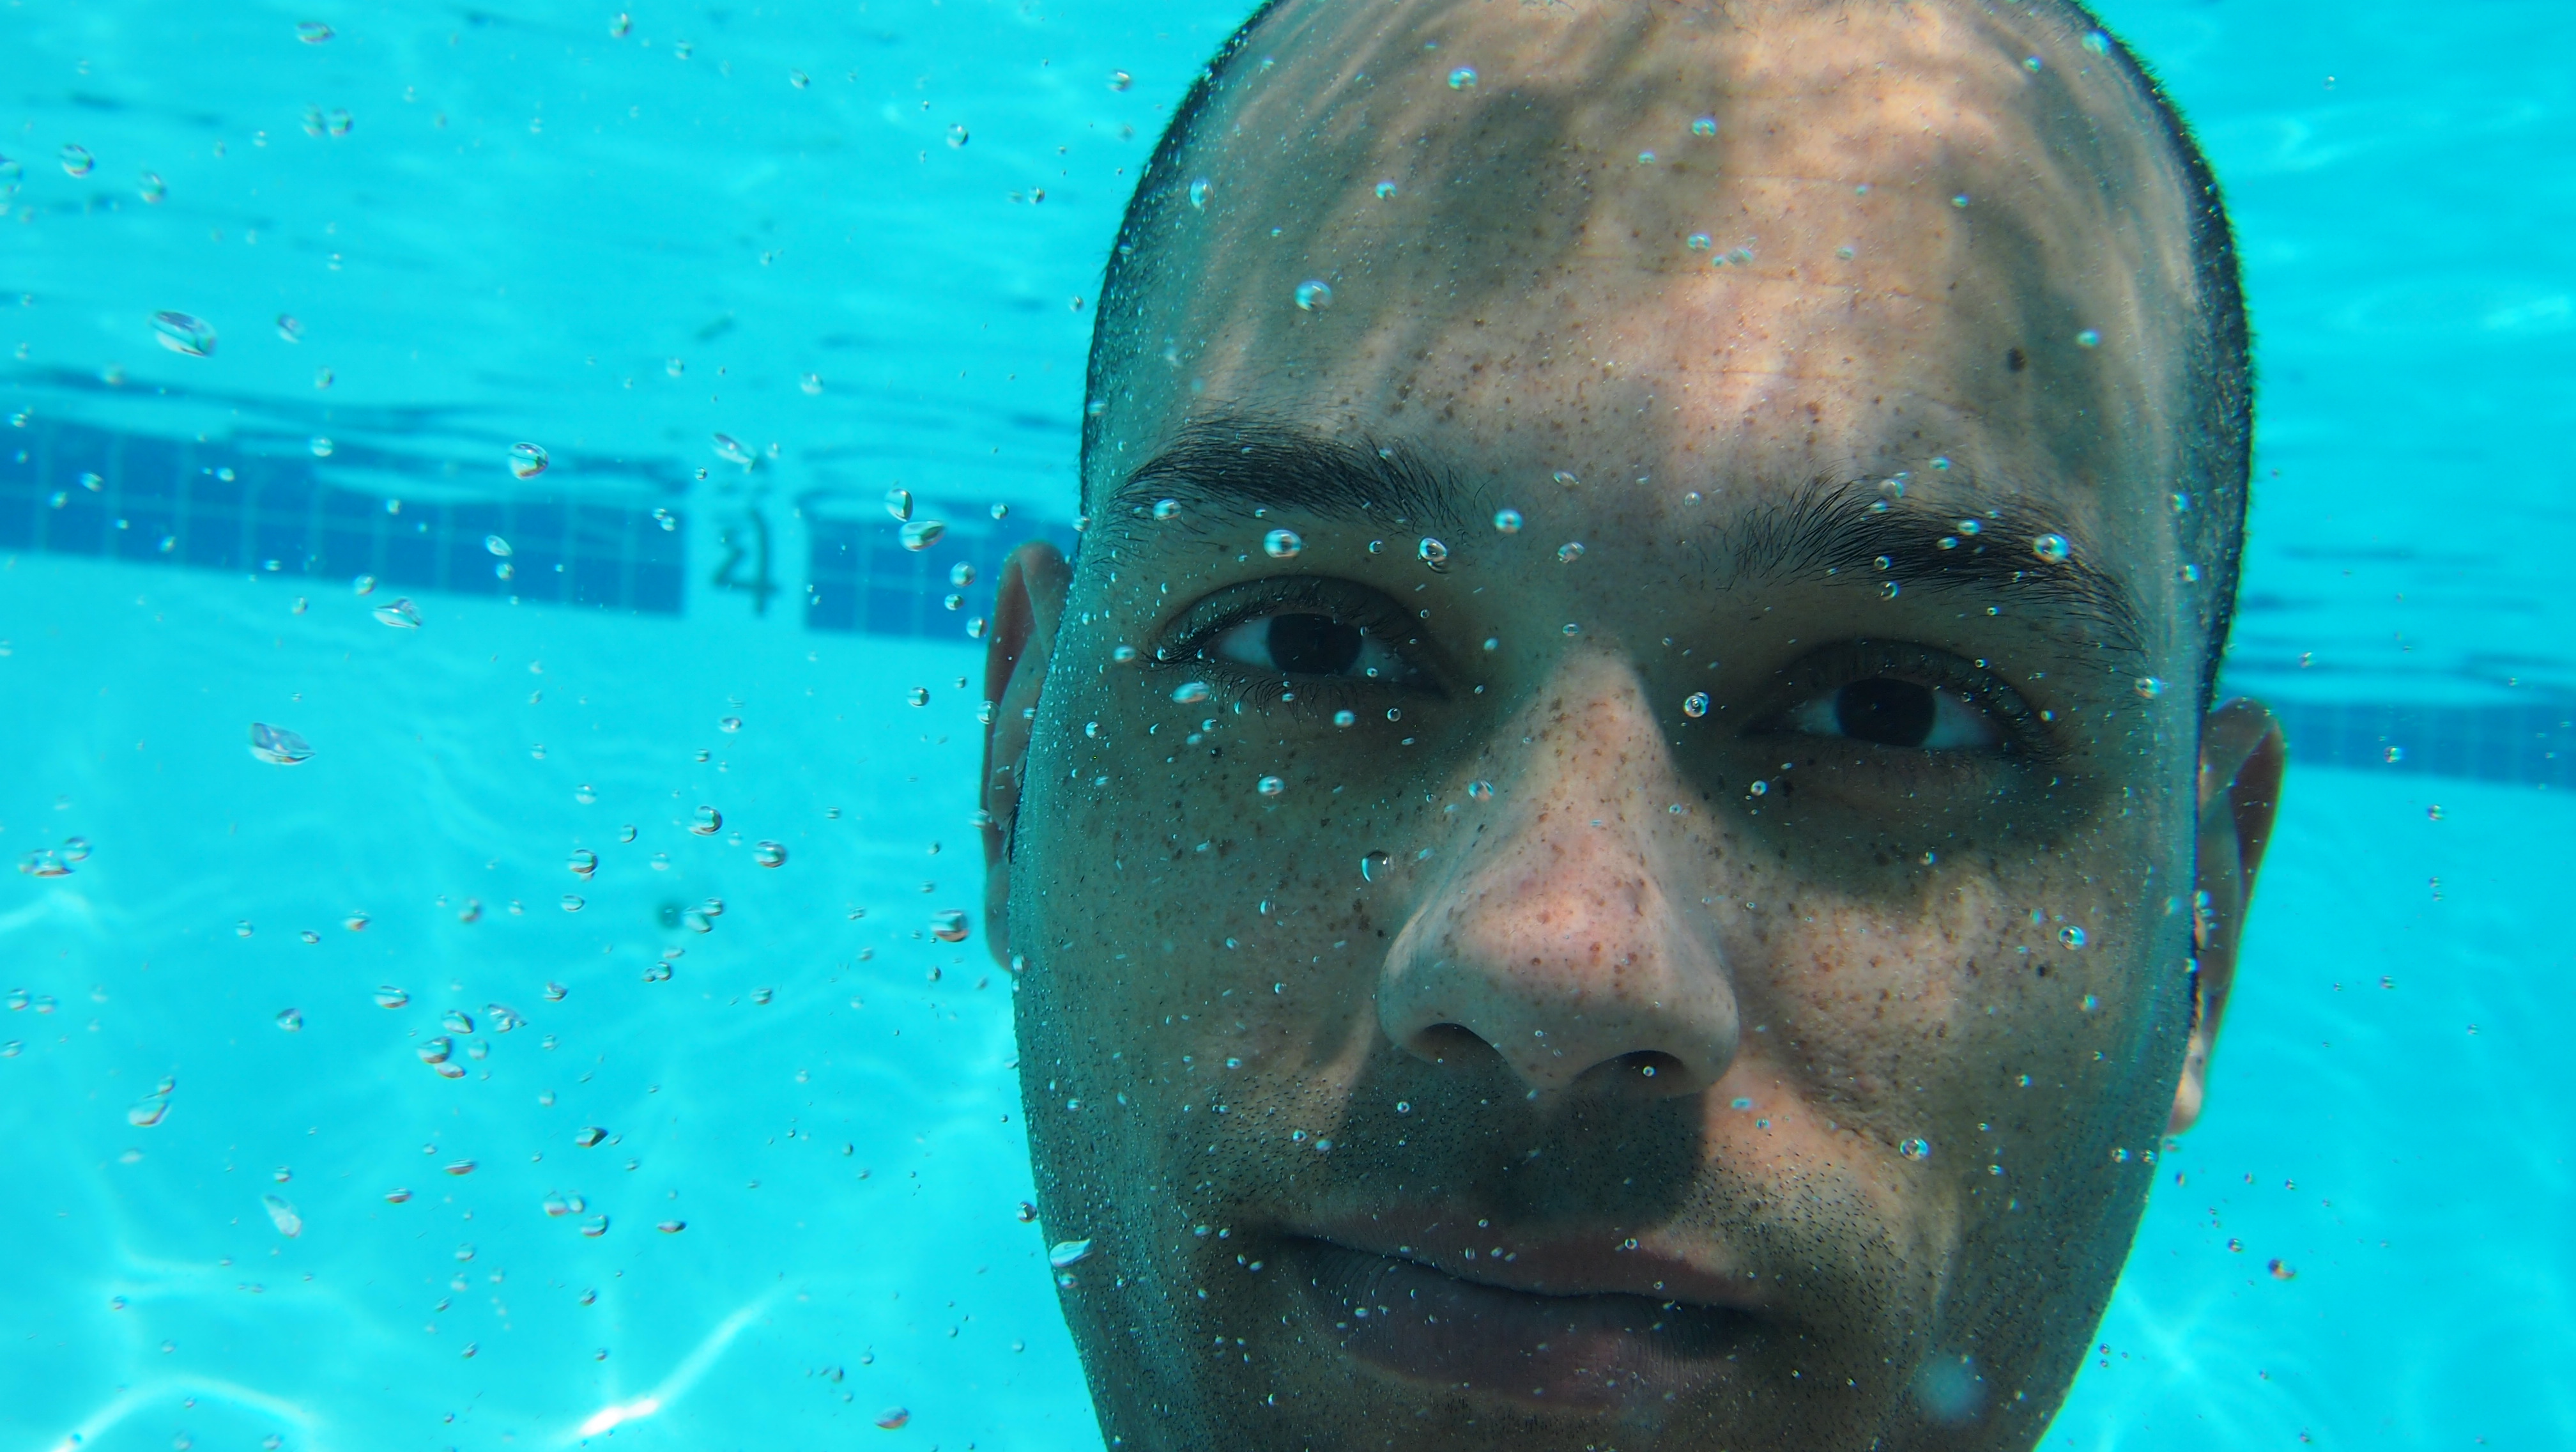
man, water, recreation, diving, underwater, portrait, biology, blue, swimming, swimmer, freediving, creativecommons, sports, under, bubbles, water sport, outdoor recreation, marine biology